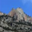
Label: mountain